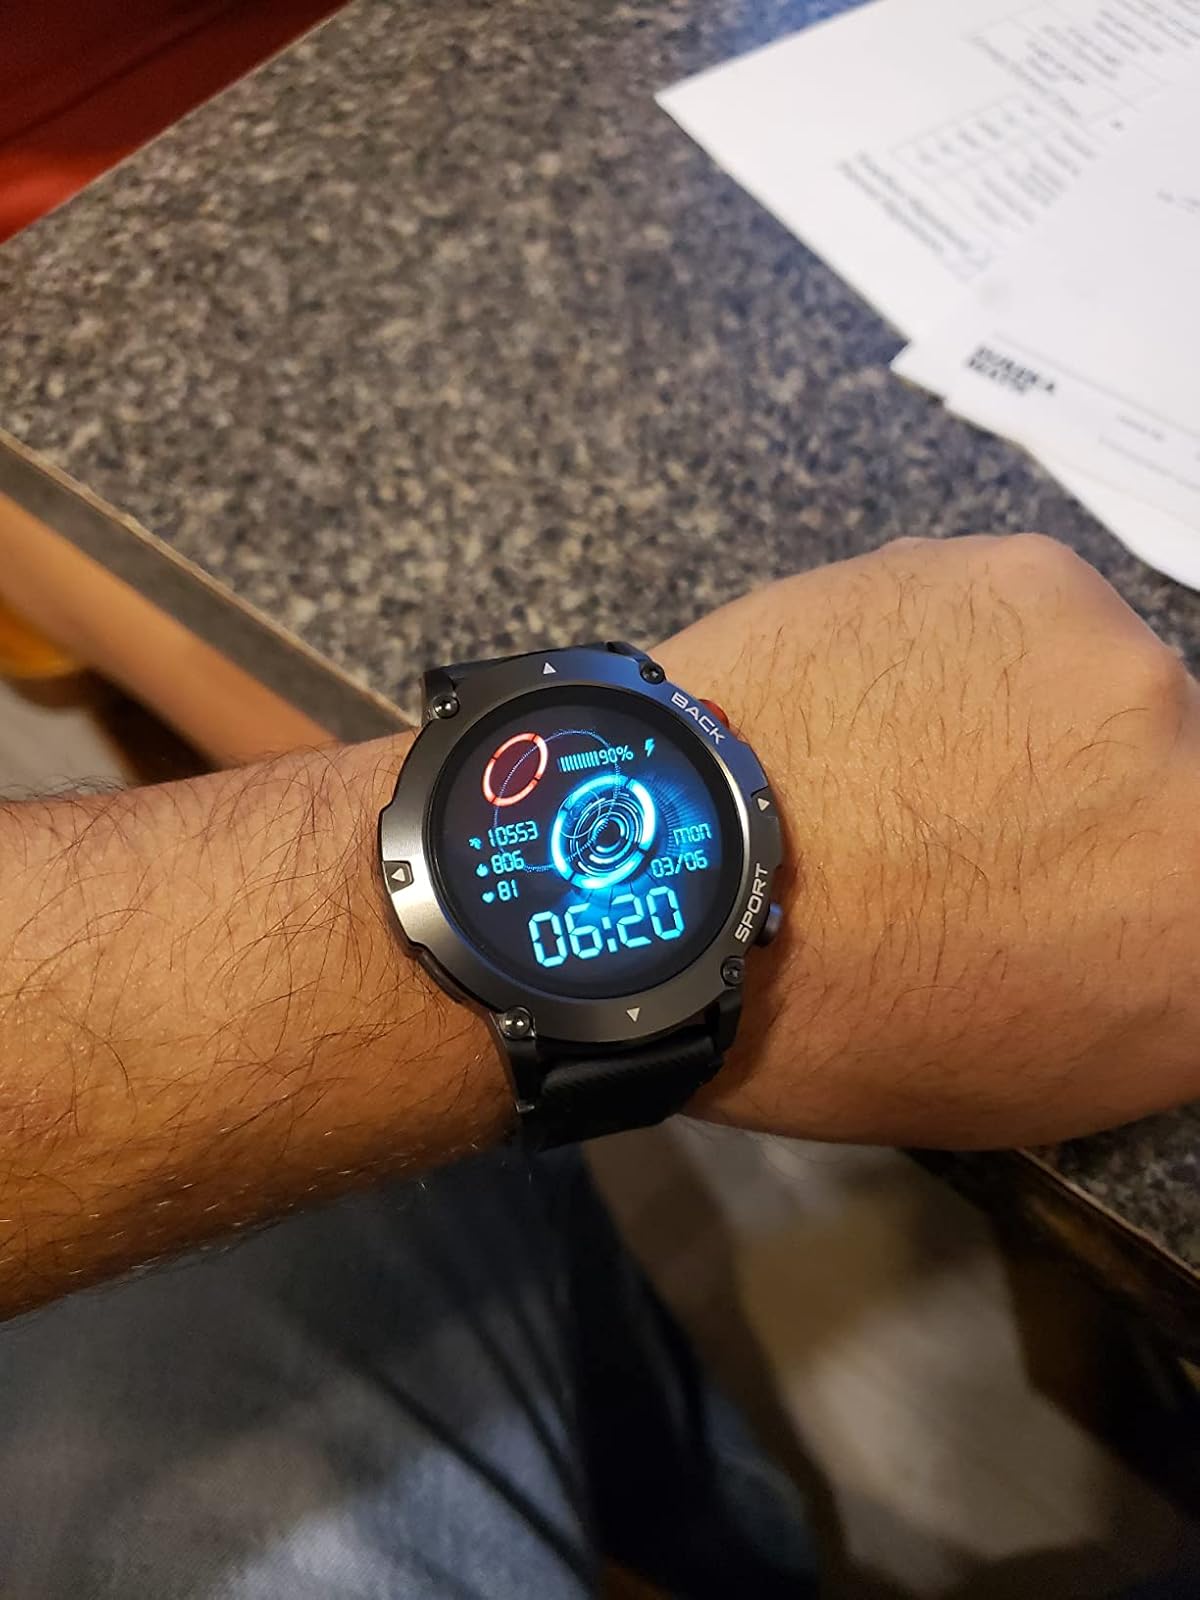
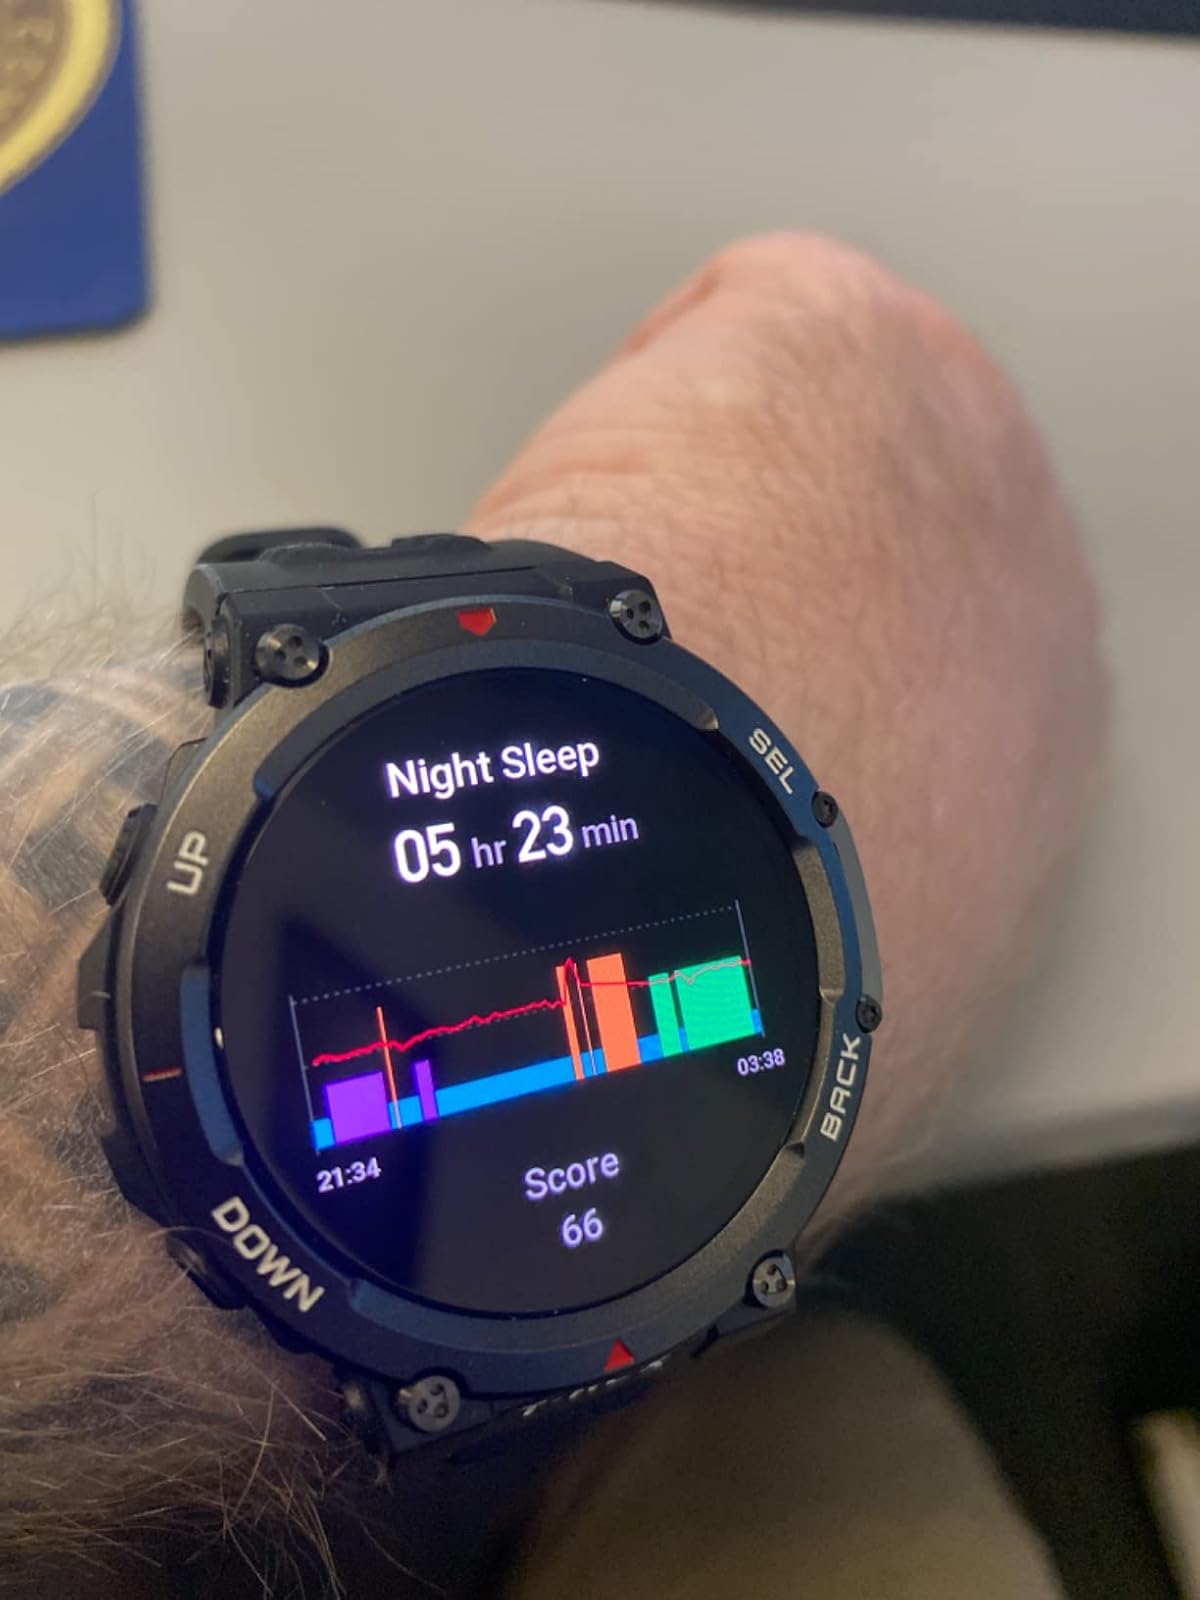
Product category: smartwatch
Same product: no